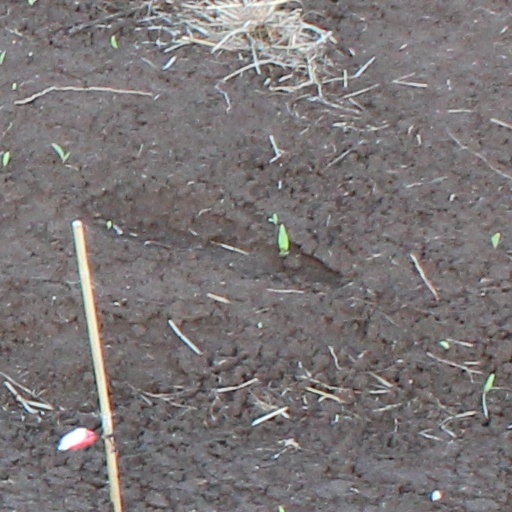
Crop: wheat